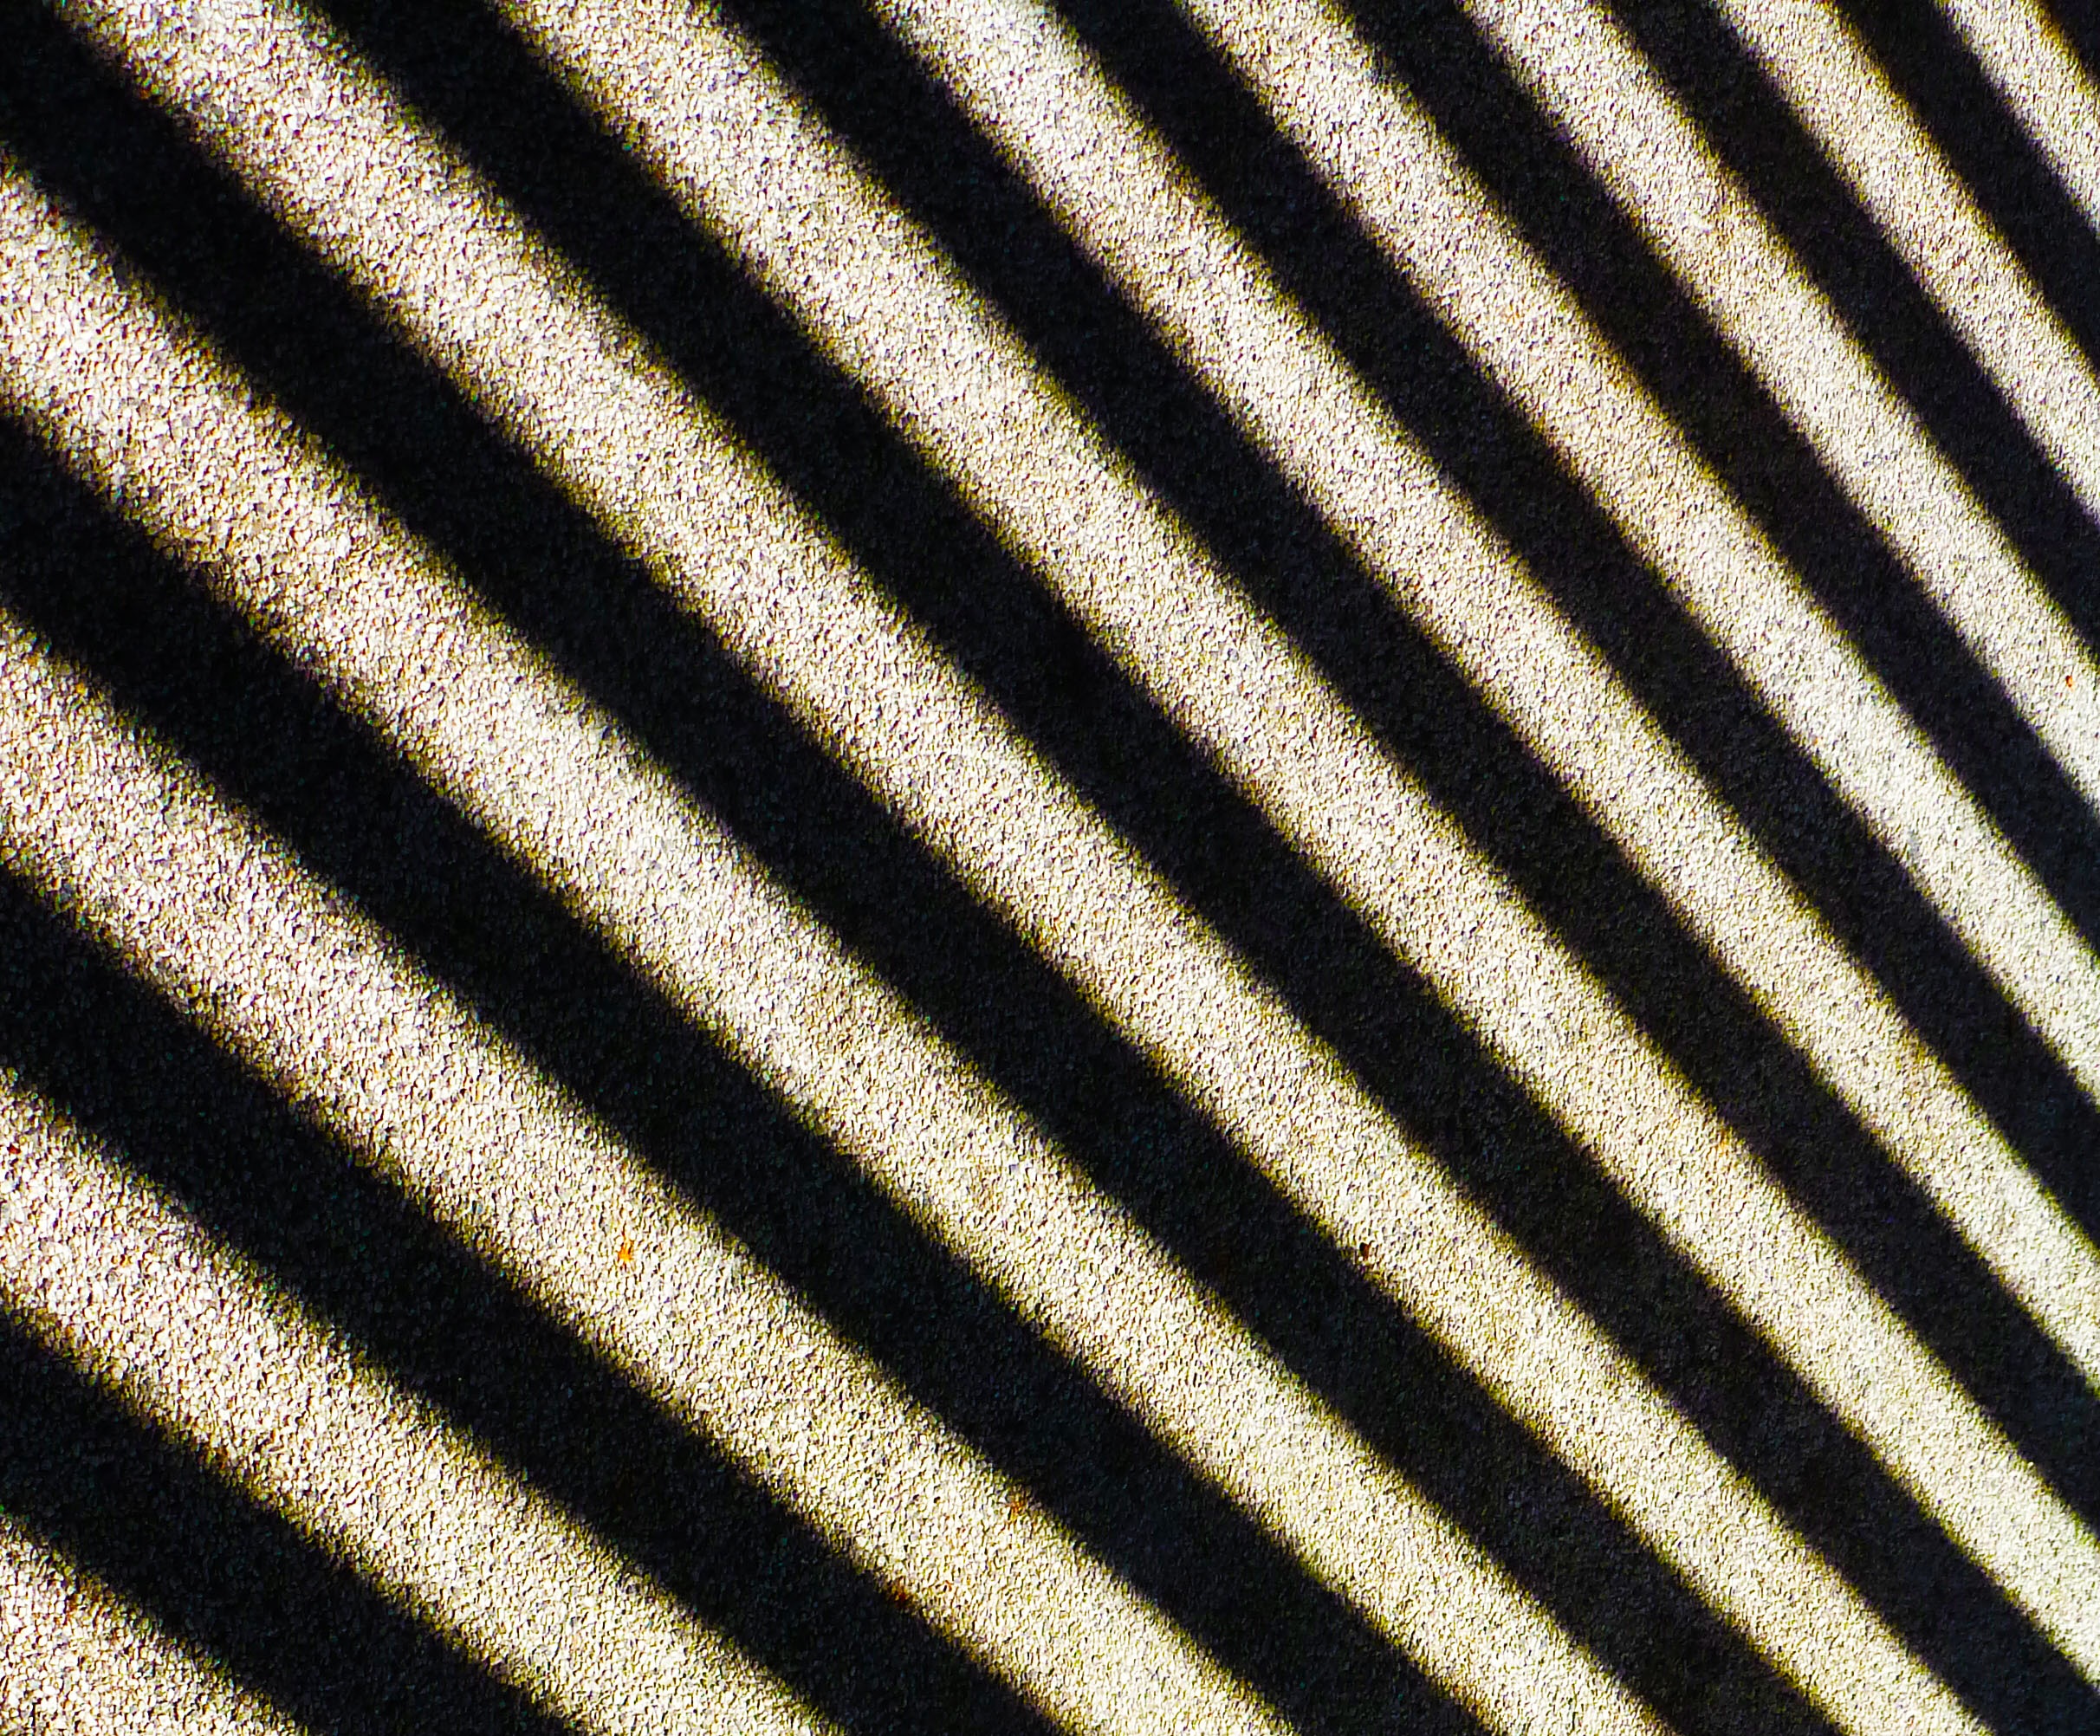
outdoor, light, black and white, photography, sunlight, texture, city, wall, pattern, line, exterior, black, material, circle, font, sunny, lines, shadows, design, stripes, bright, vertical, diagonal, scene, shape, nobody, flooring, patterned